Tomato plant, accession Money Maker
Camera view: horizontal (90 deg, fisheye); turntable rotation: 60 degrees
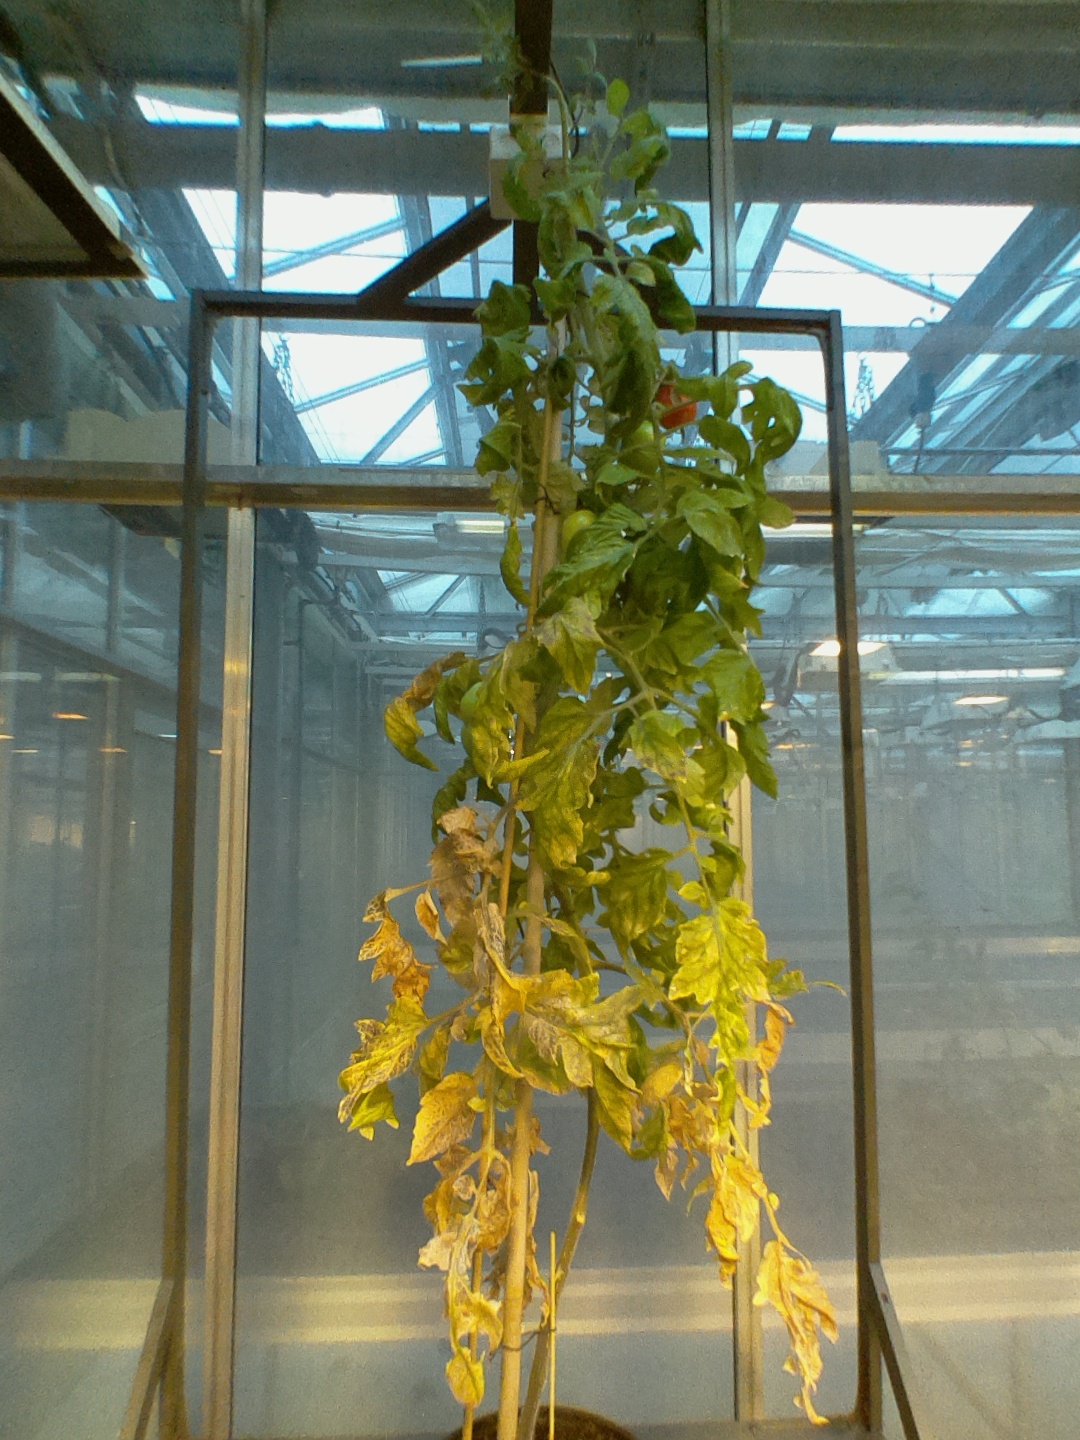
BBCH growth stage 81: 10%-20% of fruits show typical fully ripe color